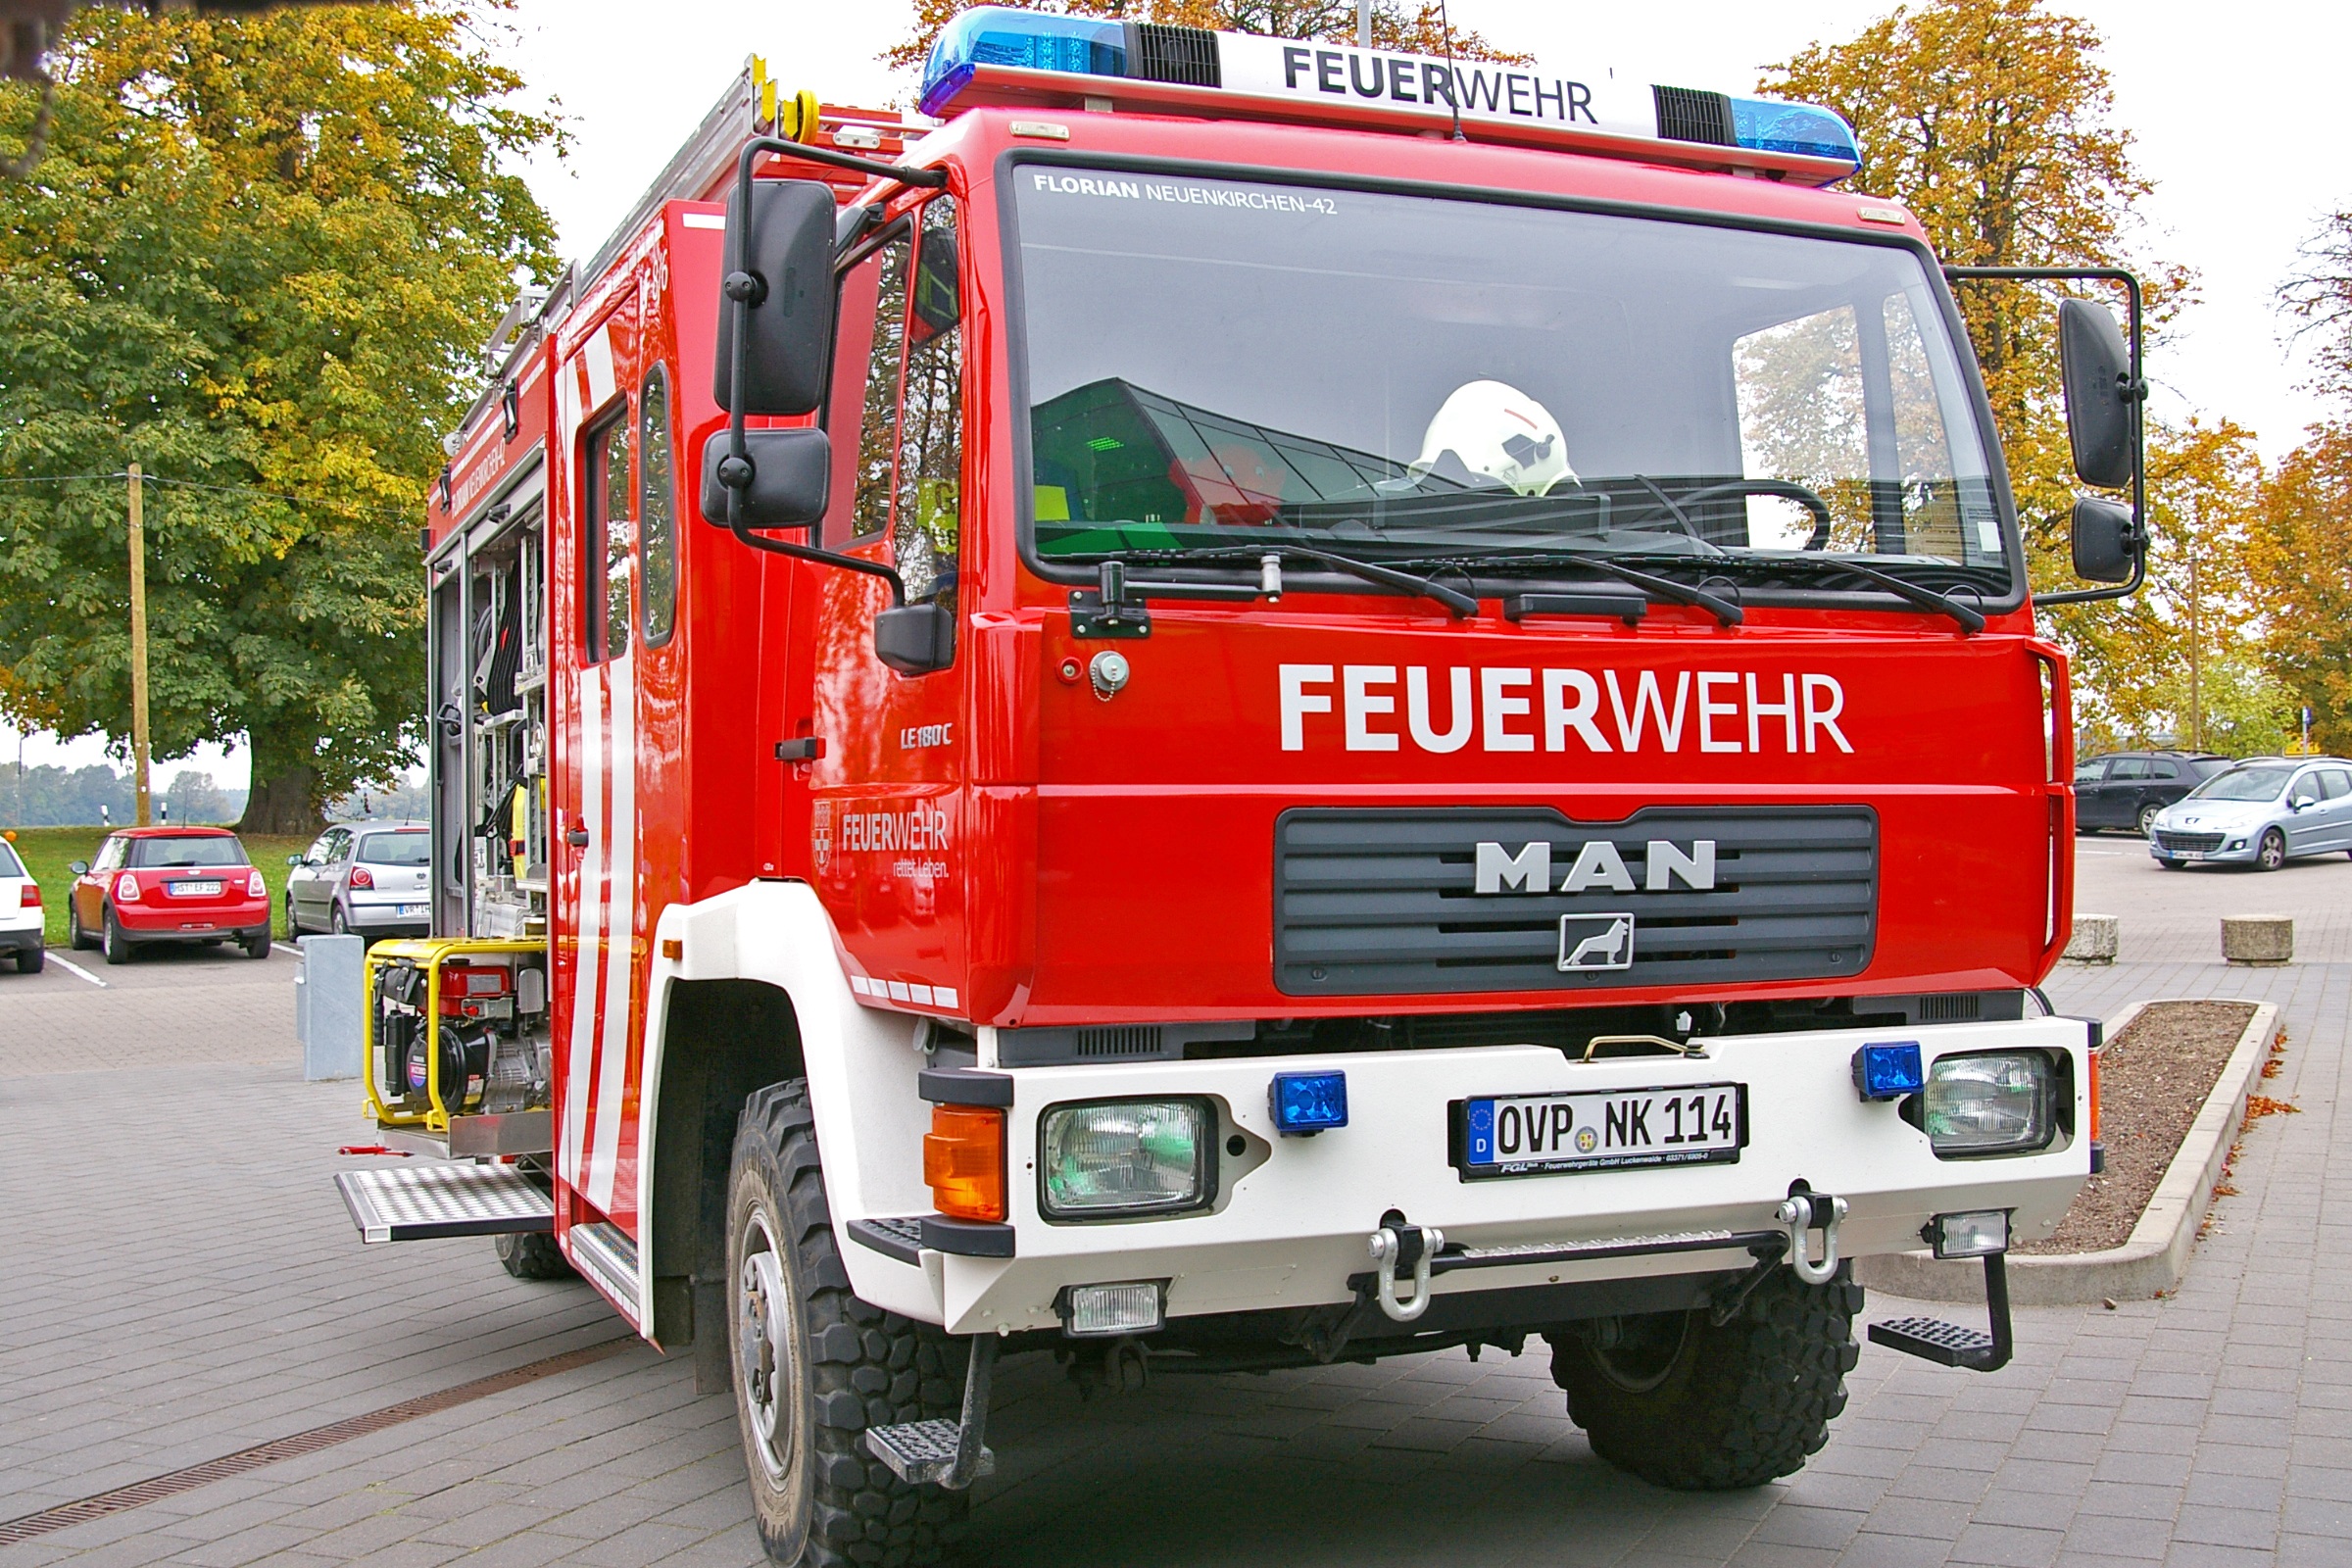
car, transport, truck, red, vehicle, equipment, fire, profession, exercise, fire truck, motor vehicle, device, emergency service, burn, brand, use, fire department, gas mask, accessories, helm, hose, protection, risk, respiratory protection, breathing apparatus, fire fighter, volunteer firefighter, emergency, firefighter, firefighters, rescue, delete, combustion, commercial vehicle, fire fighting, fire delete, wear protective clothing, fire extinguisher, gaudy, function, fire protection, feuerloeschuebung, fire extinguishing, delete exercise, land vehicle, signal colour, save lives, light commercial vehicle, fire apparatus, emergency vehicle